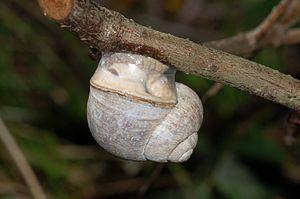
L’épiphragme [épi- du grec ἐπί, epi et -phragme du grec φράγμα, phrágma ] est une structure temporaire qui peut être synthétisée par différentes espèces d'escargots.